Peter II of Bulgaria

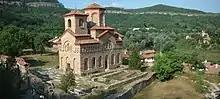
Church of St Demetrius of Thessaloniki in Tarnovo, allegedly erected on the place where the "house of prayer" built by Theodor-Peter and Asen had stood

After their humiliation at Kypsela, Theodor-Peter and Asen returned to their homeland and decided to incite a rebellion. A formal speech, delivered in praise of Isaac II in 1193, stated that Theodor-Peter had been the "first to rebel" against the emperor. Madgearu notes that Michael Choniates describes Theodor-Peter as a "hateful and renegade slave", which also suggests that he was the instigator of the uprising.